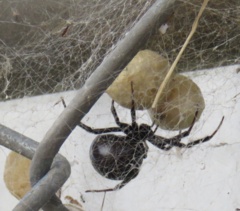
Species: Lactrodectus_hesperus